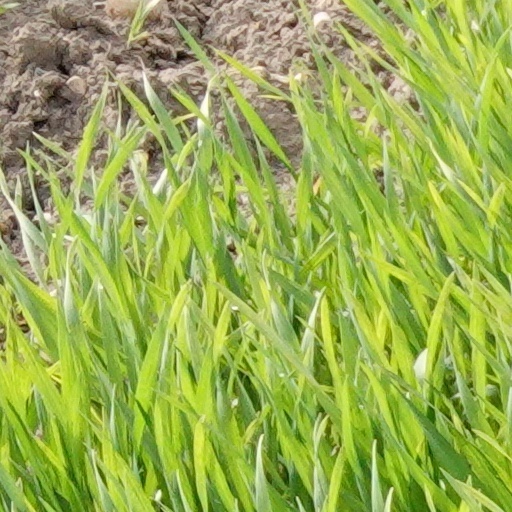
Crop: wheat